Amphibious warfare

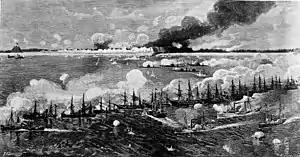

During the American Civil War, the Mississippi Marine Brigade was established to act swiftly against Confederate forces operating near the Mississippi River and its tributaries. The unit consisted of artillery, cavalry and infantry with the United States Ram Fleet used as transportation.